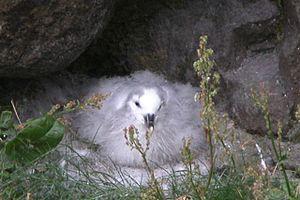
Le Fulmar boréal, aussi appelé Pétrel fulmar et fulmar glacial, est une espèce d'oiseau marin appartenant à la famille des Procellariidae. Il est caractéristique des eaux froides de l'hémisphère Nord et est résolument hauturier en dehors de la saison de reproduction. Au cours du XXᵉ siècle, il a connu une forte croissance de ses populations accompagnée d'une spectaculaire extension de son aire de distribution, essentiellement vers le sud.